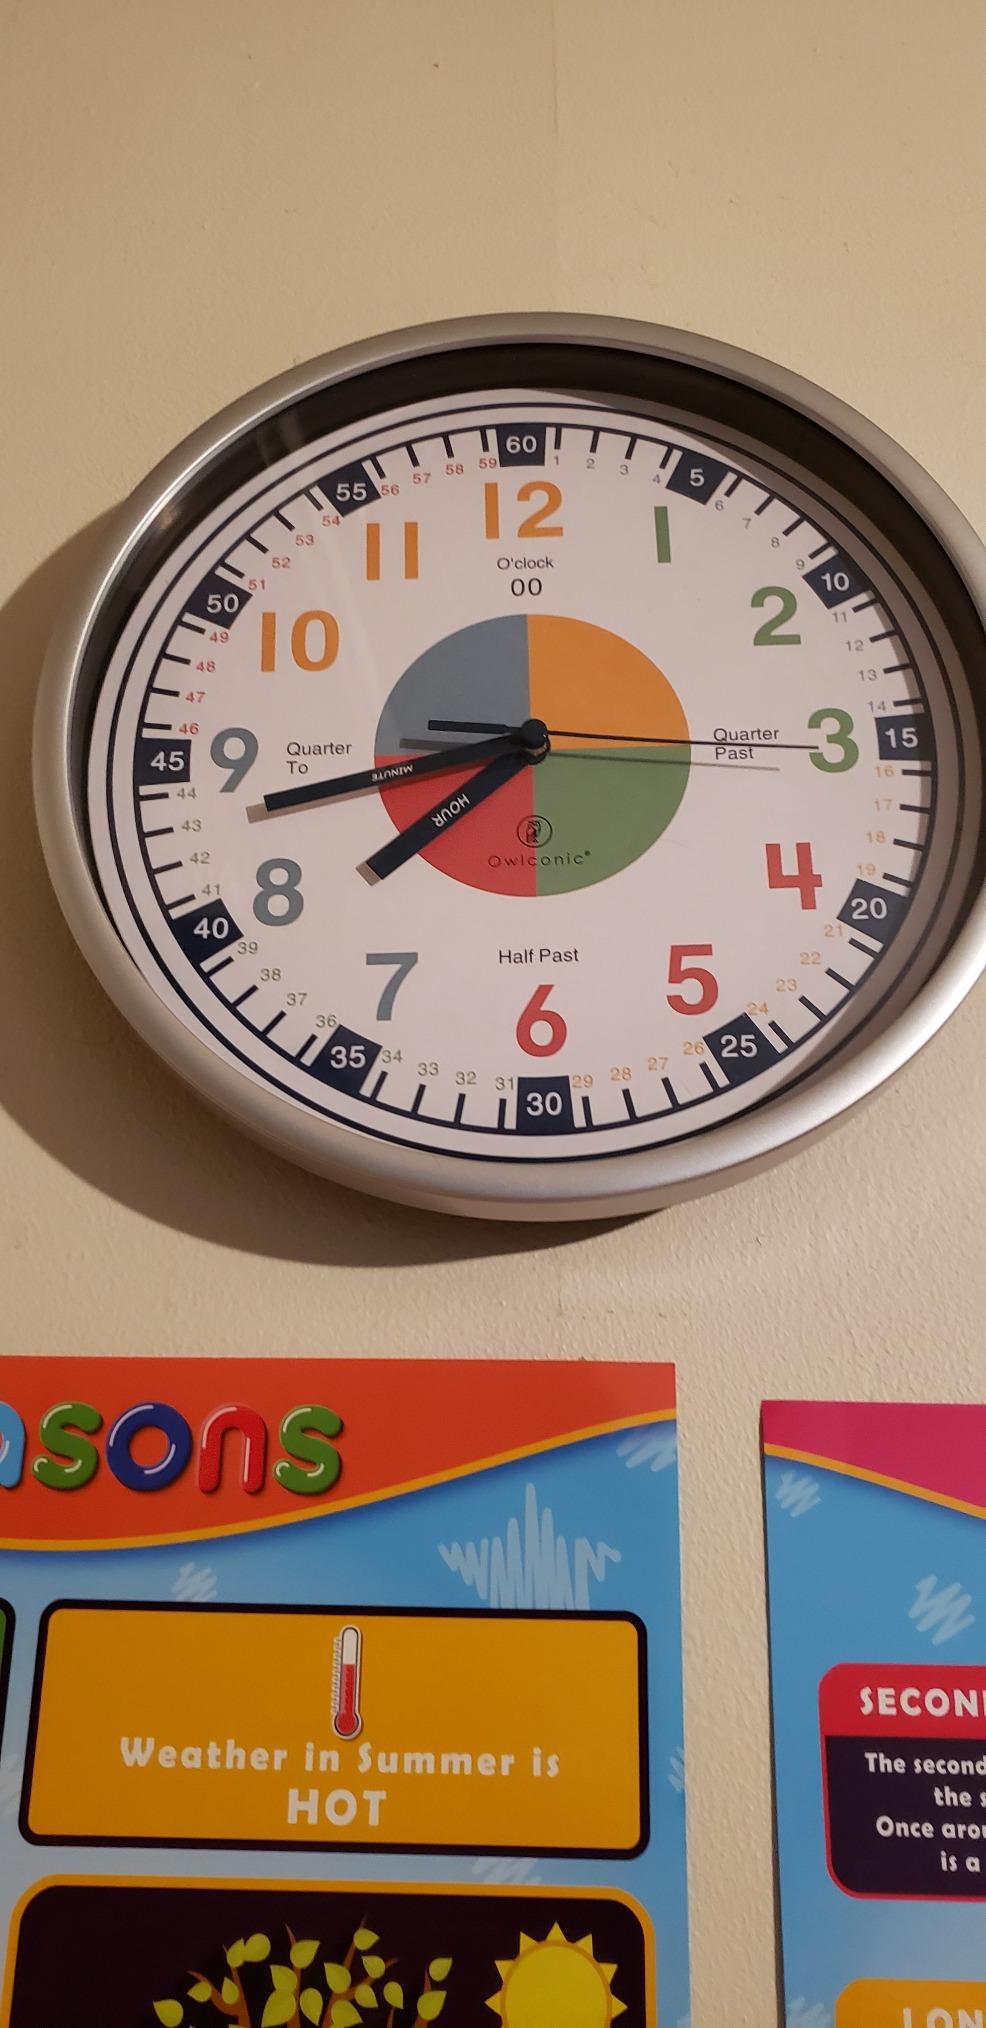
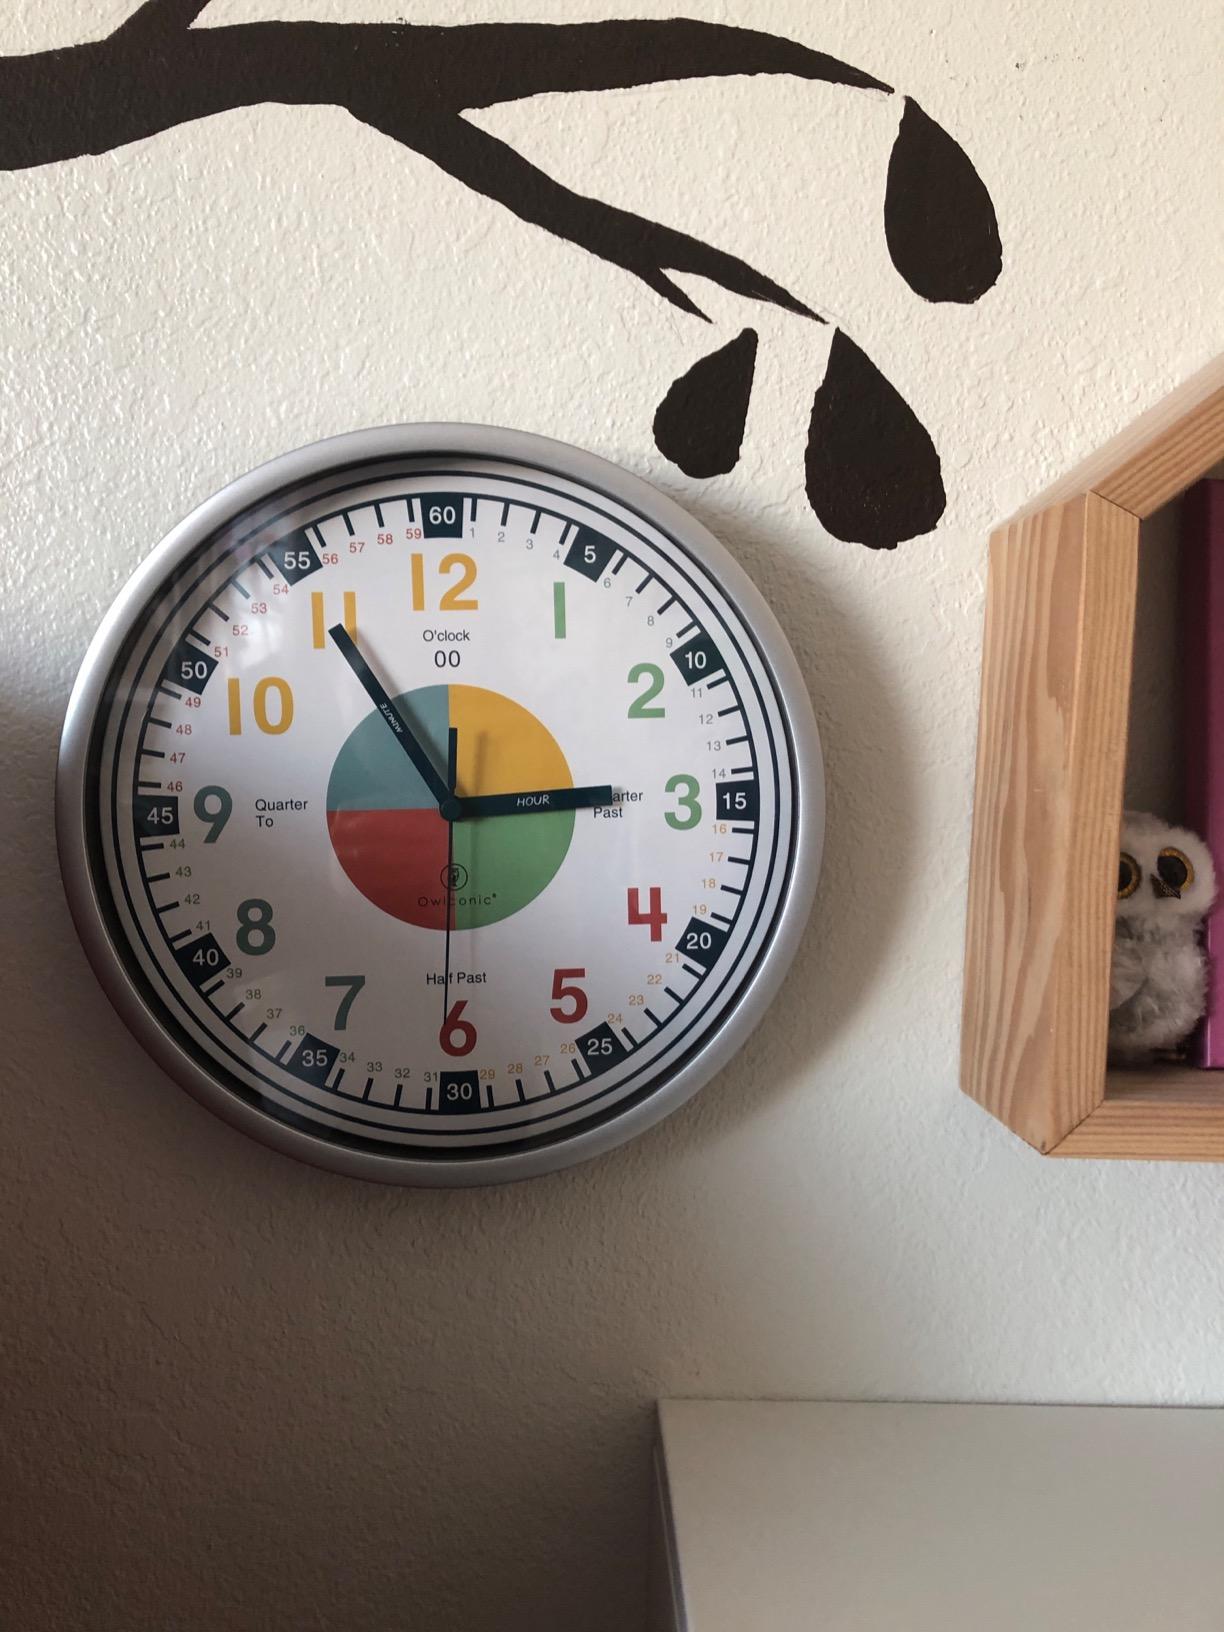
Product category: clock
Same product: yes